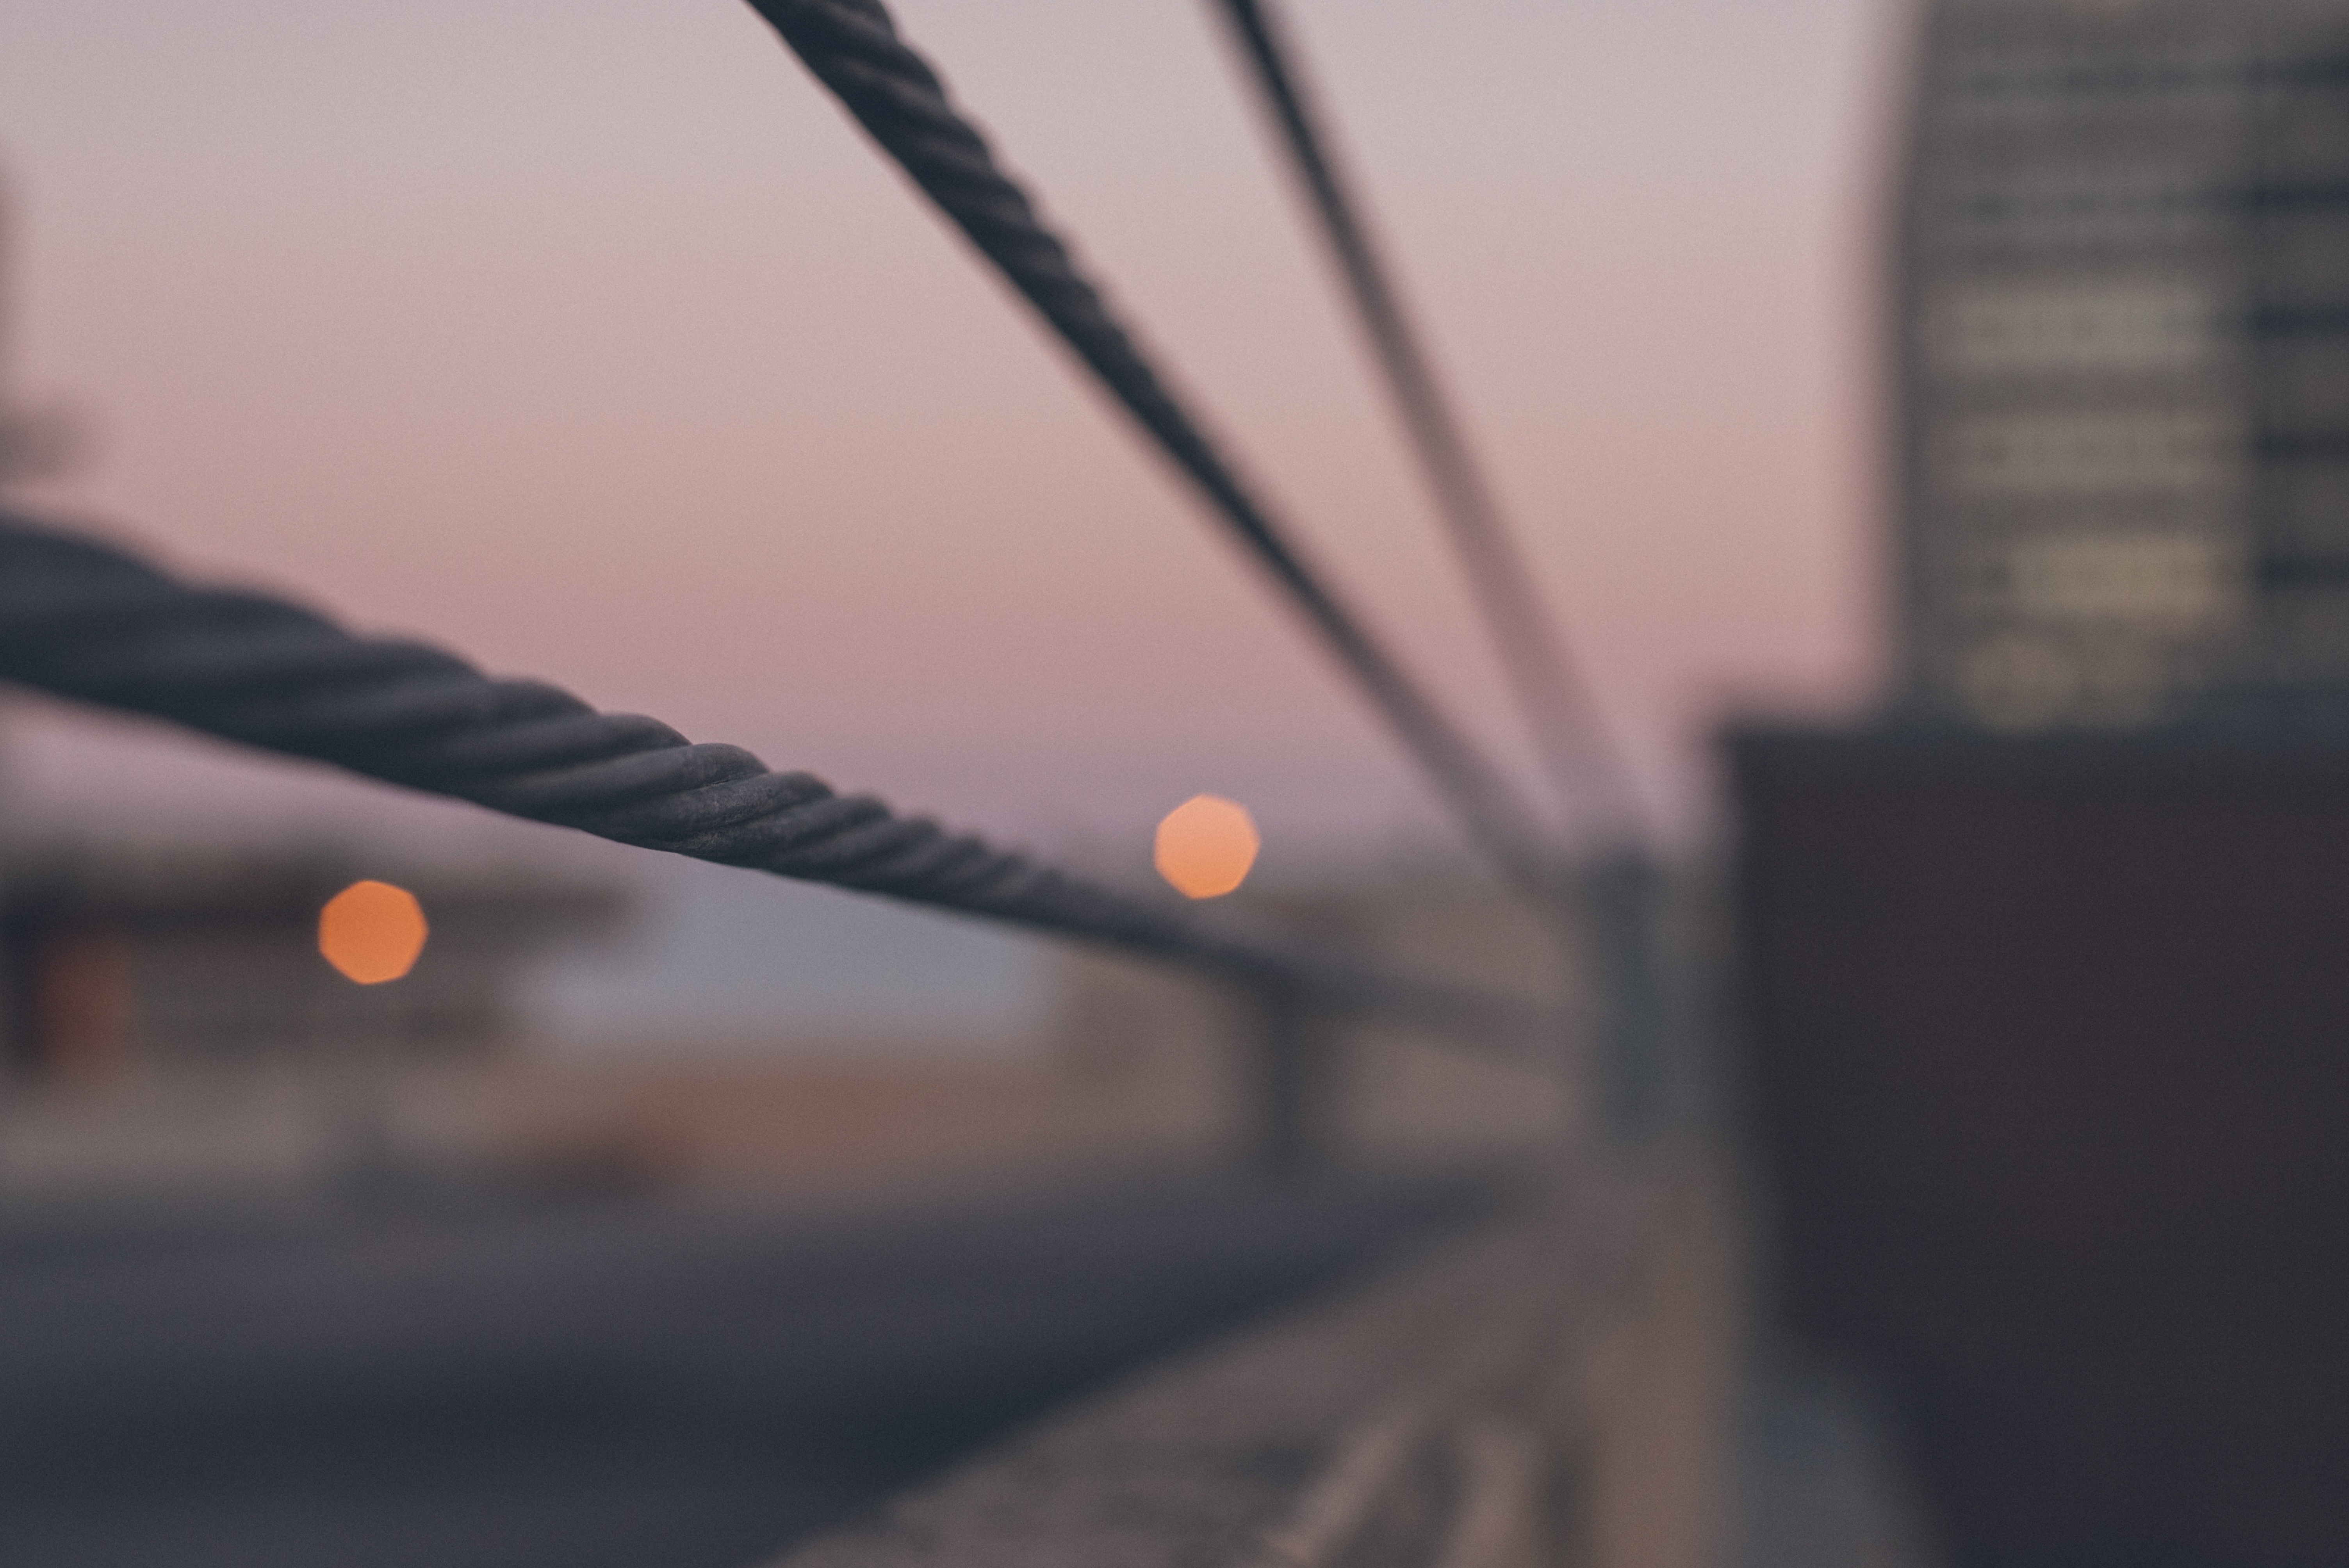
light, sunlight, morning, line, reflection, color, darkness, close up, shape, atmosphere of earth